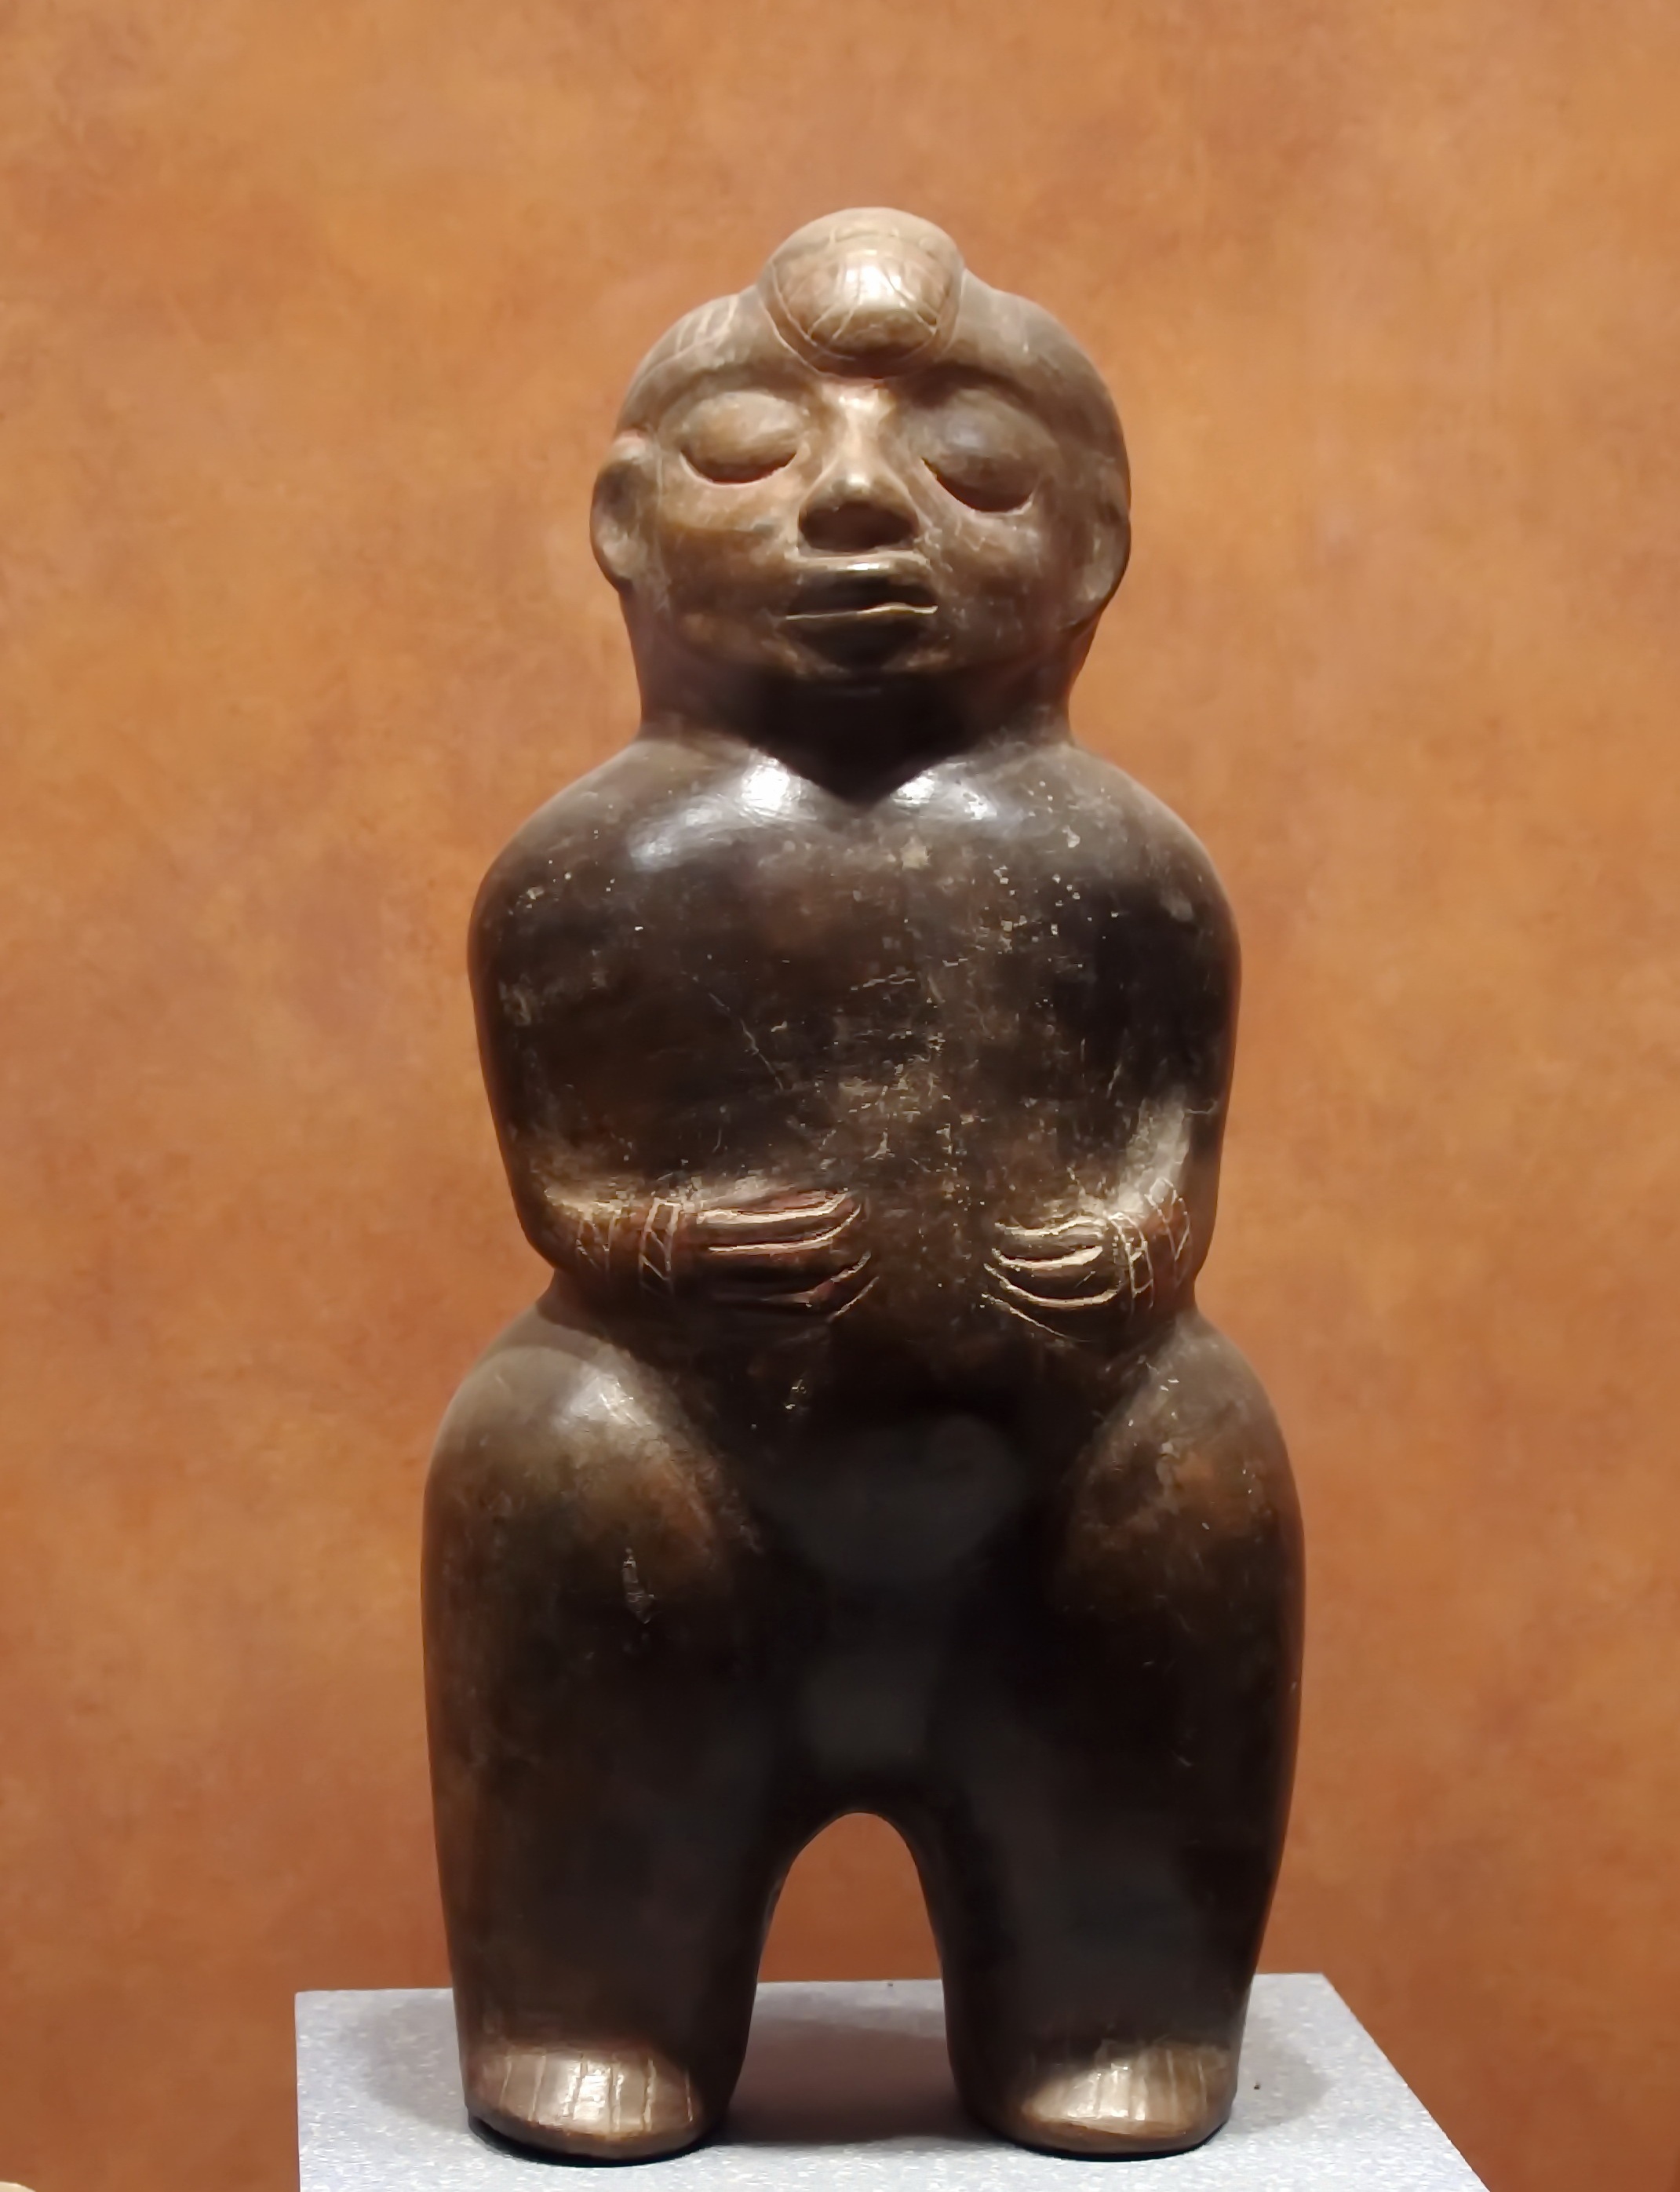
monument, statue, metal, material, sculpture, art, mexico, bronze, carving, mesoamerica, stone carving, bronze sculpture, columbian, ancient history, anthropological museum, classical sculpture